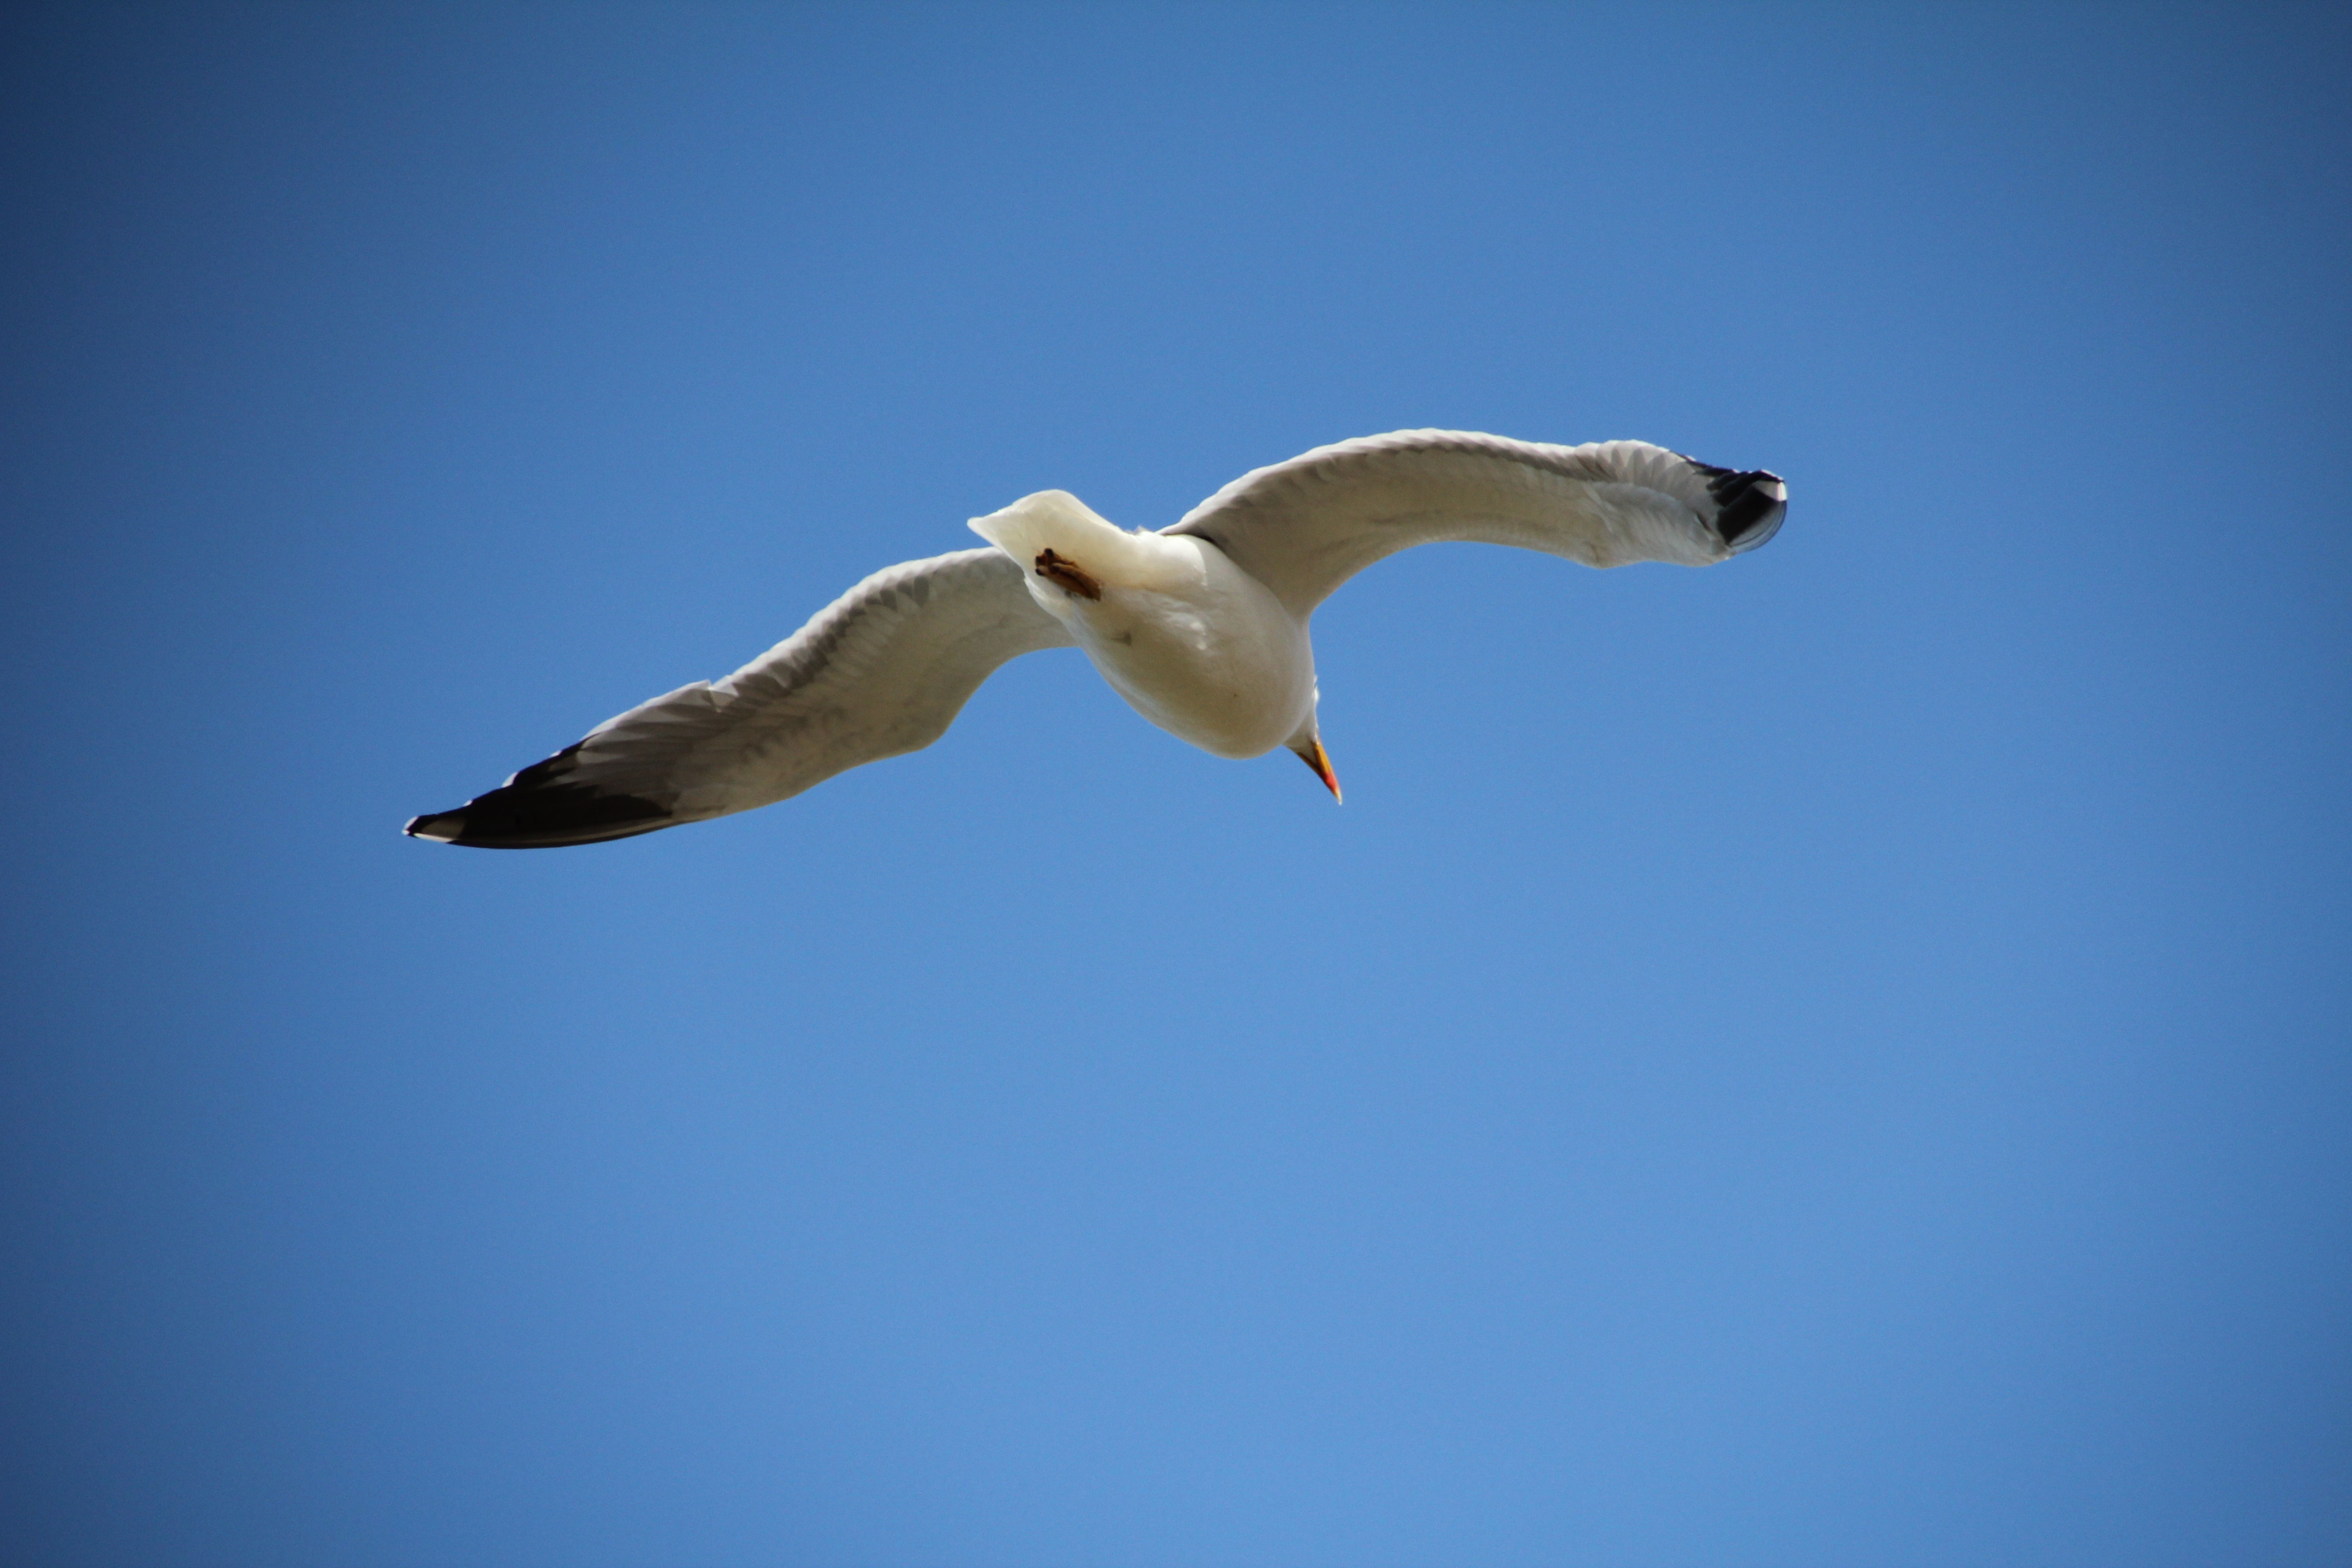
bird, wing, sky, seabird, fly, seagull, gull, beak, flight, blue, feathers, vertebrate, albatross, water bird, gannet, charadriiformes